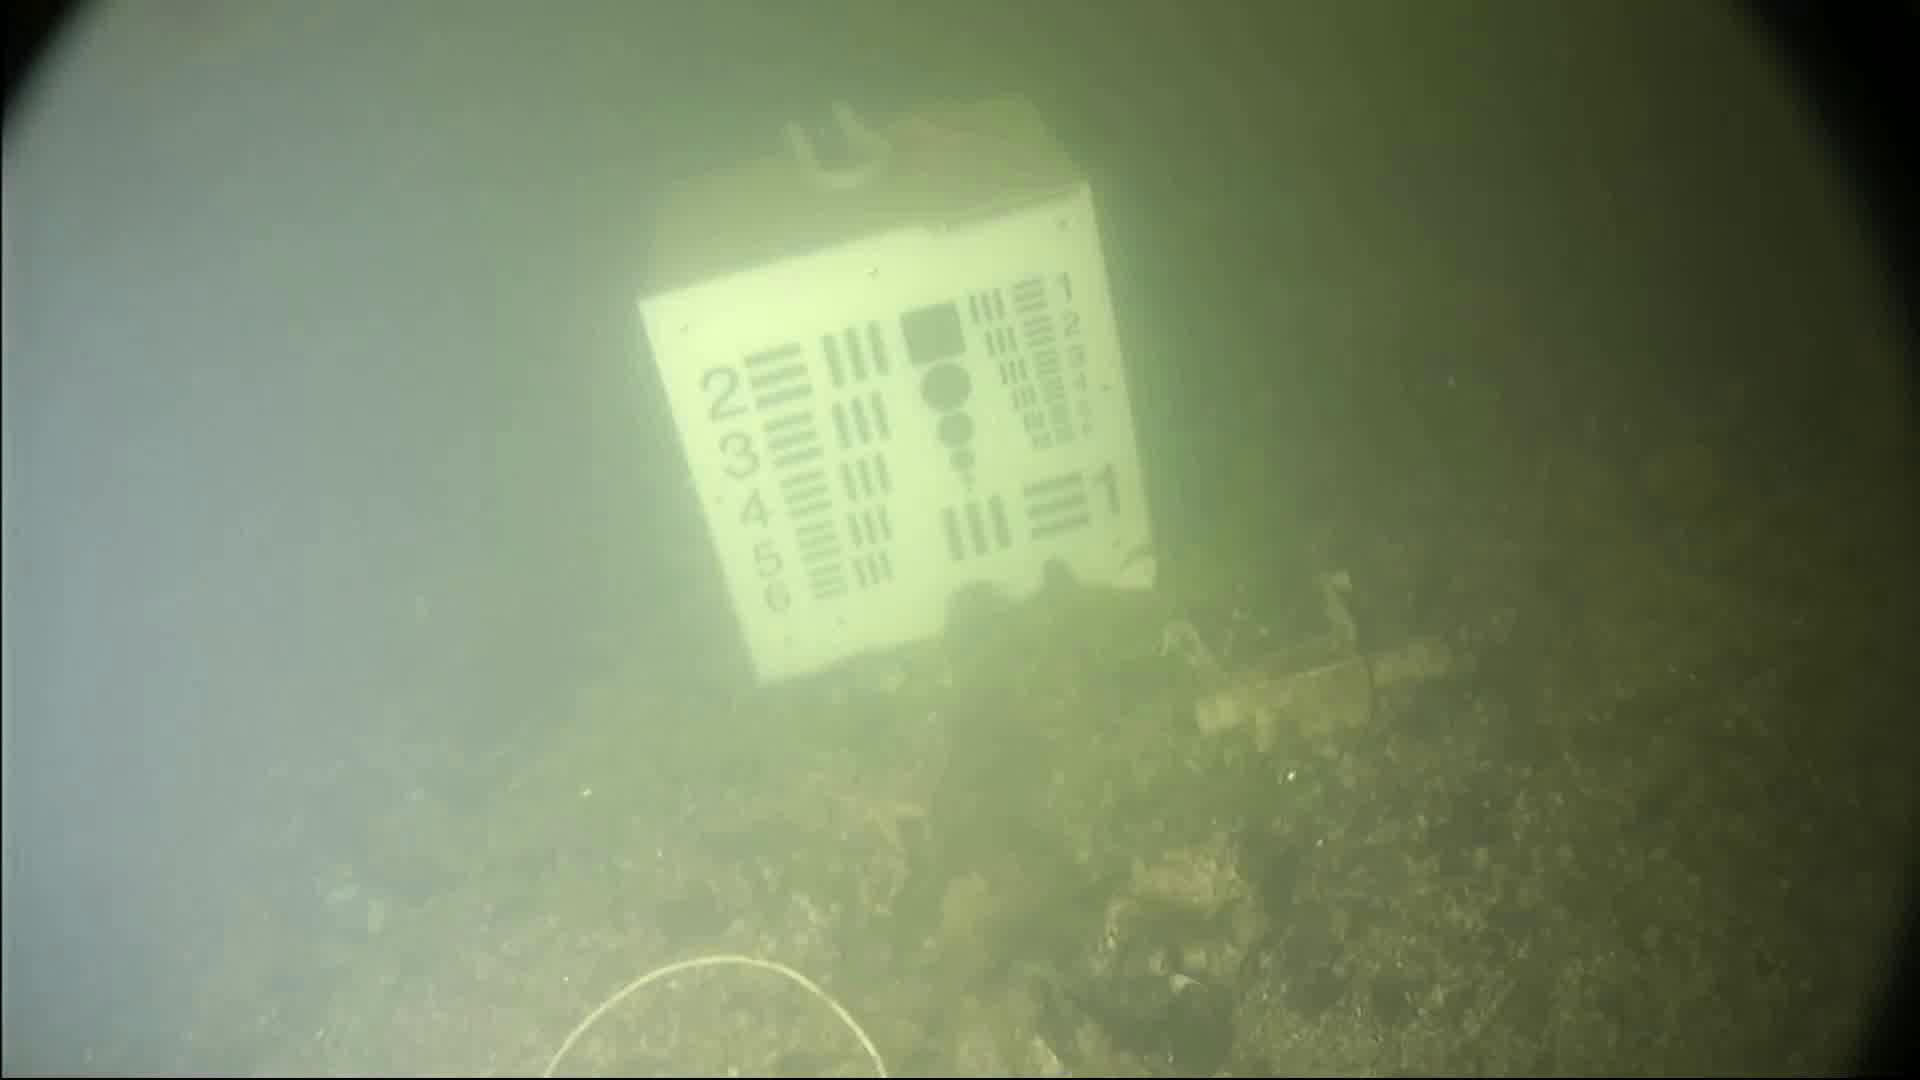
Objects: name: starfish